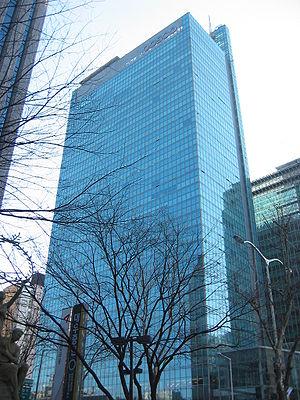
La Pohang Iron and Steel Company, ou simplement POSCO, basée à Pohang en Corée du Sud, est le quatrième producteur mondial d'acier, et un appui décisif à l'industrie automobile et aux chantiers navals coréens depuis plus de quarante ans.